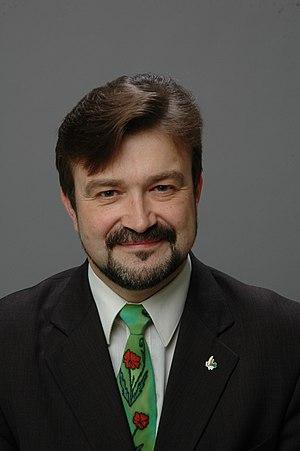
Mārtiņš Roze, est un homme politique letton.